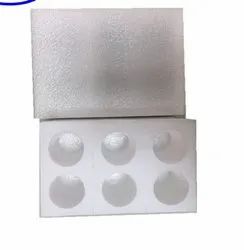
Label: EPE_Foam_Insert